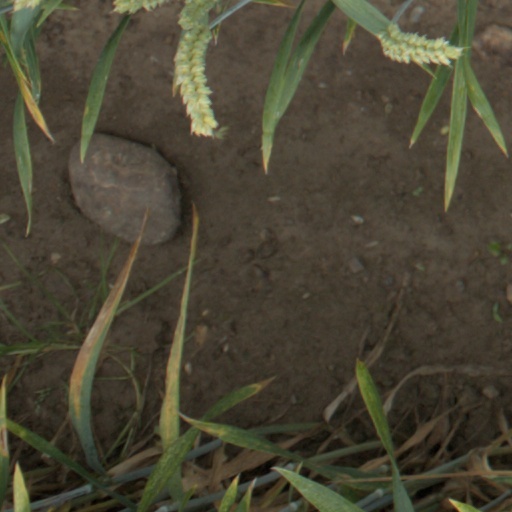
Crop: wheat